Paul Spiegel

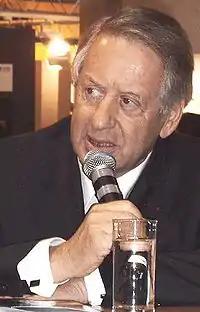
Paul Spiegel

Paul Spiegel (31 December 1937, in Warendorf, Germany – 30 April 2006, in Düsseldorf, Germany) was leader of the Central Council of Jews in Germany (Zentralrat der Juden in Deutschland) and the main spokesman of the German Jews. He was widely praised for his leadership of the German Jewish community, which had grown from the remnants left by the Nazis into the third largest Jewish community in western Europe.